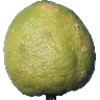
Label: Limes 1